Sky position (RA, Dec in degrees): 179.238, 26.399
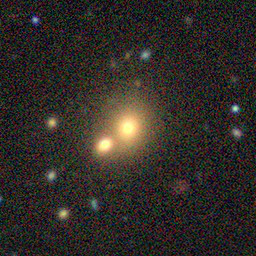
Galaxy morphology: Merging Galaxies